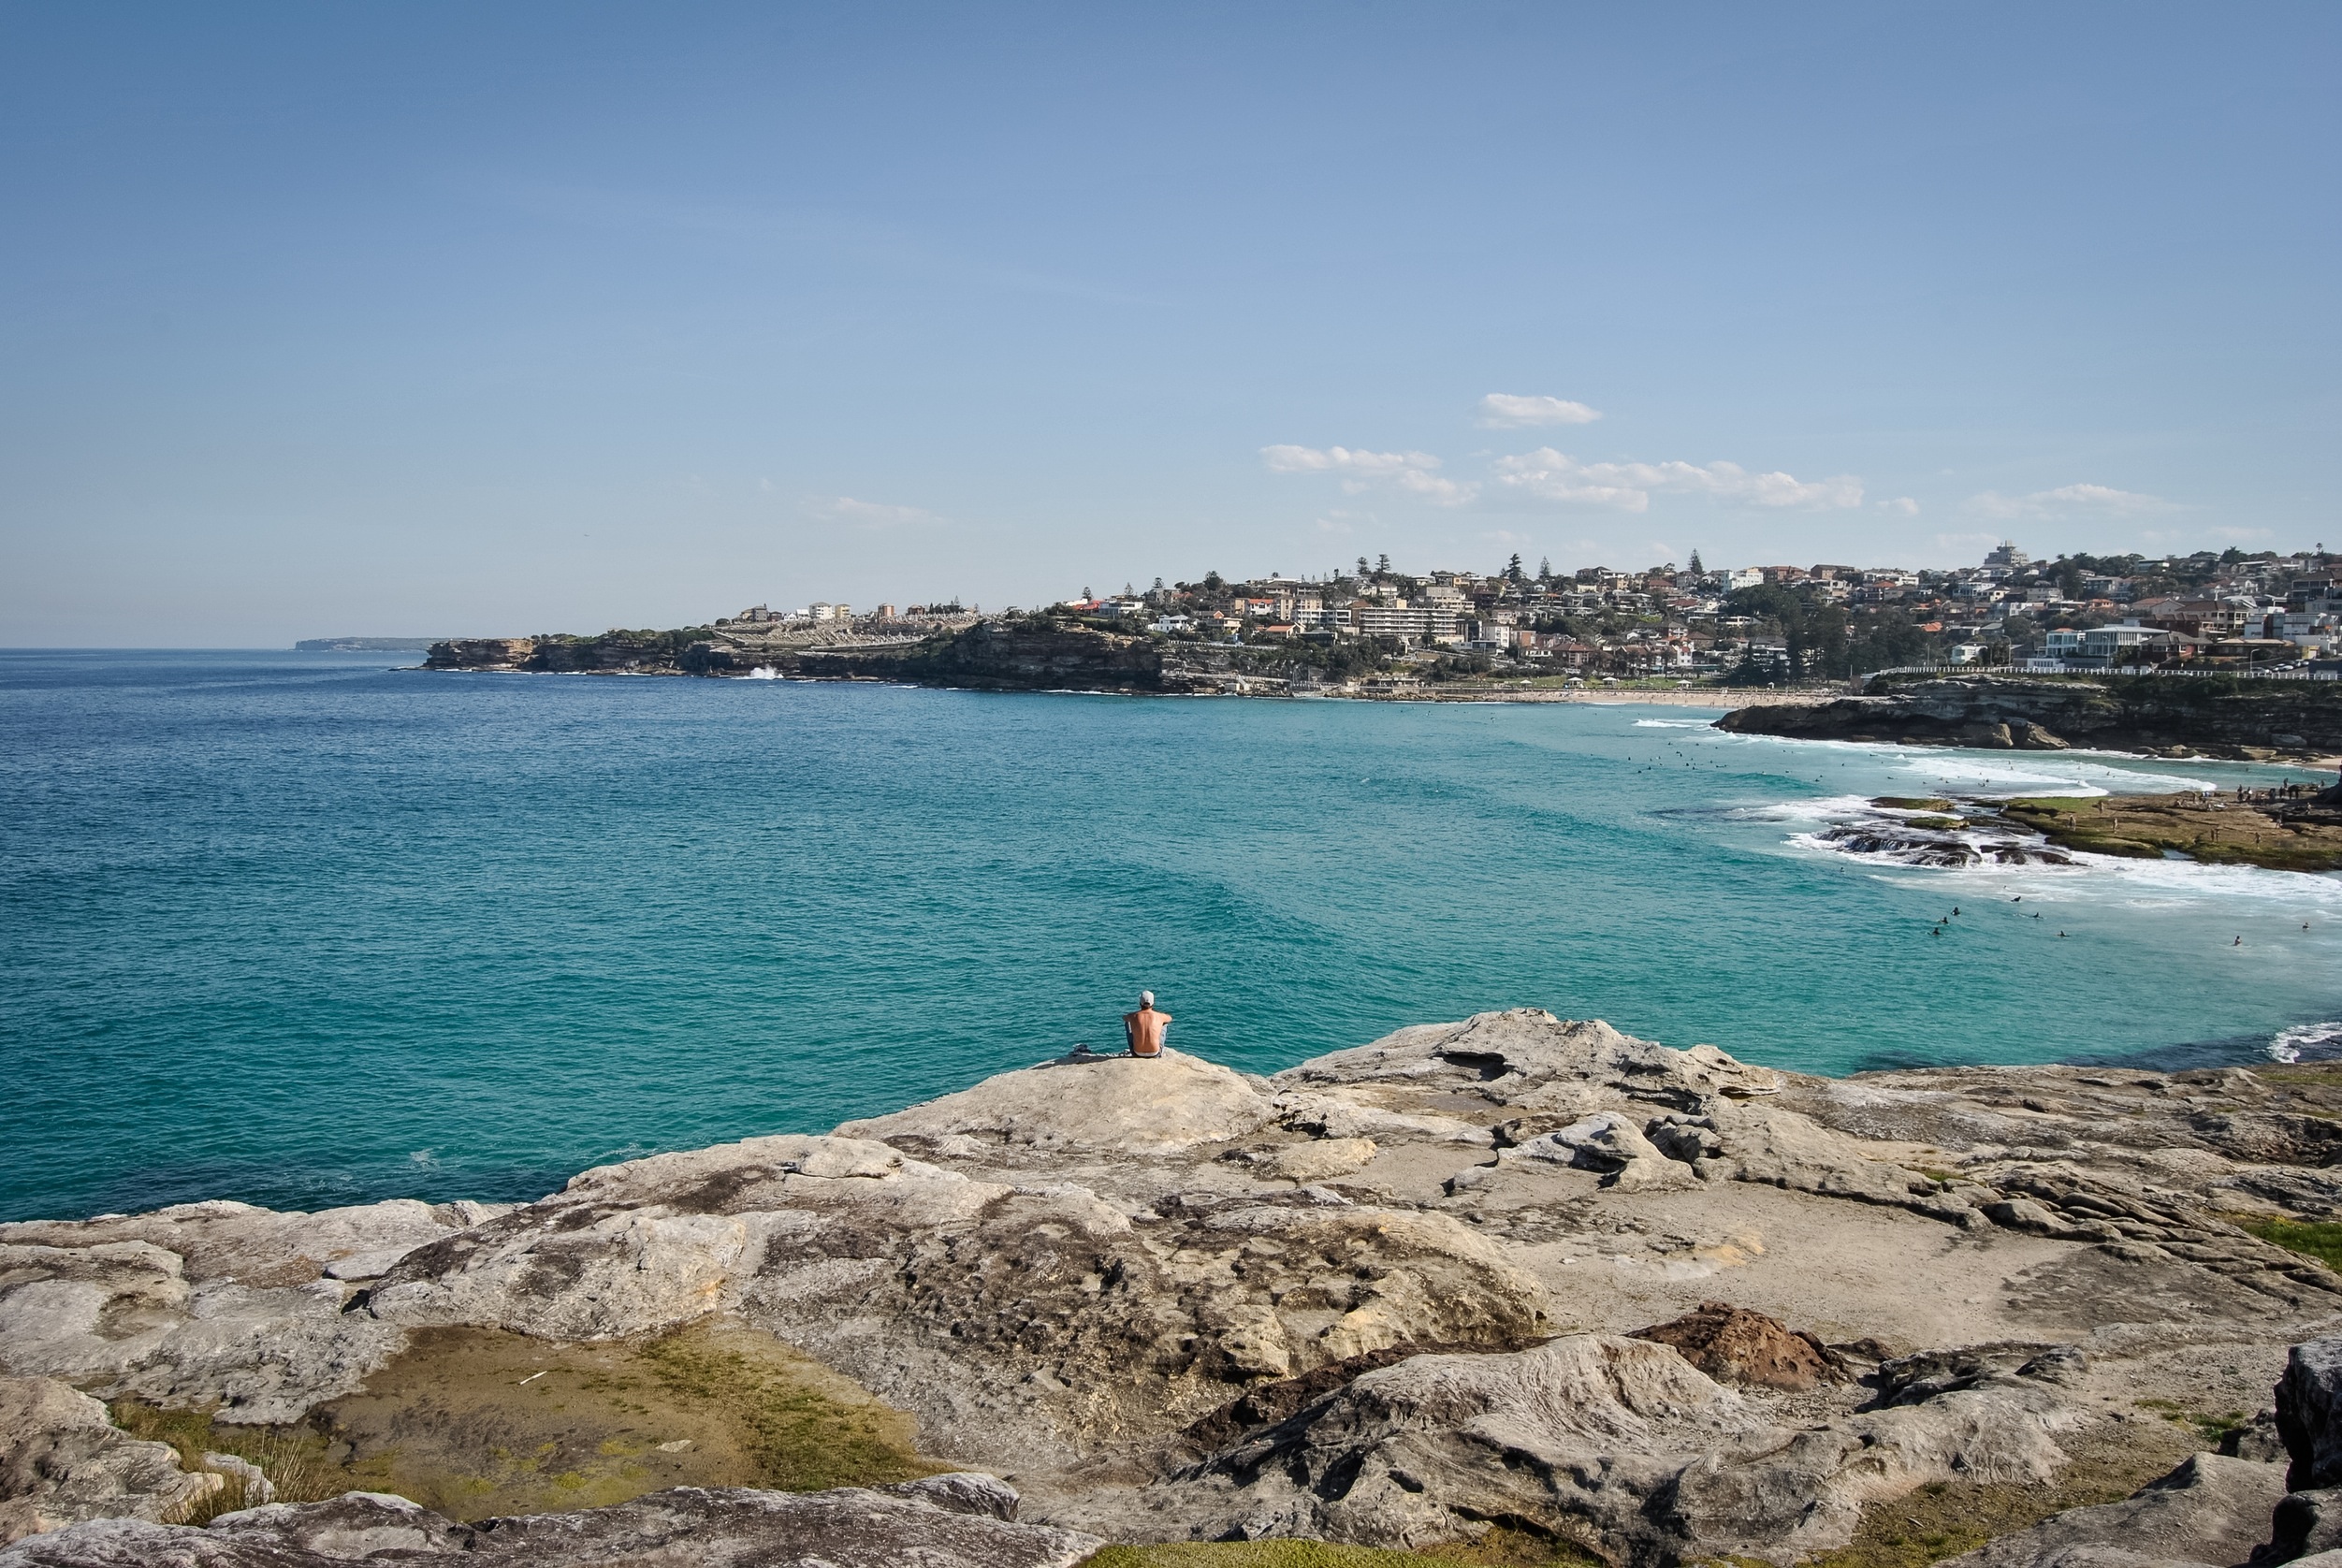
beach, sea, coast, water, nature, rock, ocean, person, sun, shore, wave, town, view, city, panorama, looking, summer, vacation, travel, cliff, seaside, cove, tranquil, sitting, seascape, holiday, bay, terrain, body of water, rocks, turquoise, cape, islet